Evan Hansen

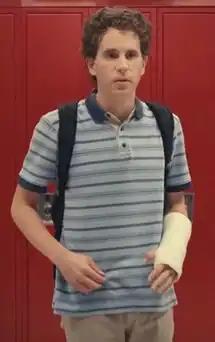
Ben Platt, as he appears as Evan in the 2021 film adaptation, for which he received widespread backlash for being allowed, at age 27, to reprise his role on-screen.

Ben Platt reprised the role of Evan in Universal Pictures' 2021 film adaptation of the musical, produced by his father, Marc Platt, and directed by Stephen Chbosky. On his casting, Chbosky explained that the film's main goal was to capture and immortalize Platt's performance, saying that "His understanding of the character is so complete and so profound. I couldn't imagine anybody else playing it. It's his part. I felt very strongly about it. And to me it was never even a consideration." He later explained that this was the reason why the film omitted the musical's opening number, "Anybody Have a Map", saying that "We're really on Evan's journey. It freed us up to meet all the characters through Evan. And it binds the audience to a way in Evan that is so valuable." In the film, Evan's journey remains mostly the same, except for two notable changes: He does not see visions of Connor telling him to push forward with the lies and keep his memory alive (resulting from the cutting of "Disappear") and the story's ending was slightly altered to show him coming clean publicly through a video he posts on social media, followed by getting in touch with those who knew Connor to get to know him better and receiving a video of Connor performing music while in rehab, which he passes along to the Murphys, Alana, and Jared.